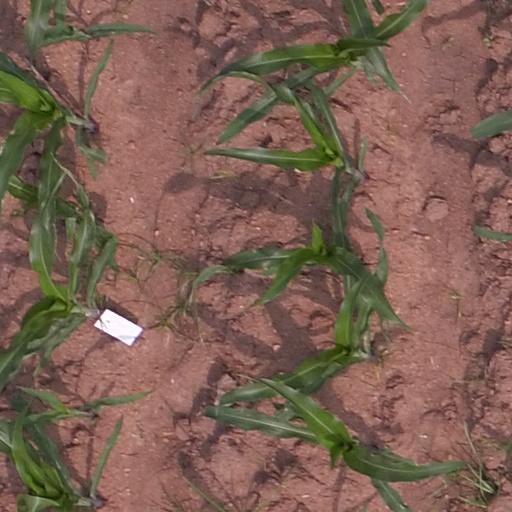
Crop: maize; corn